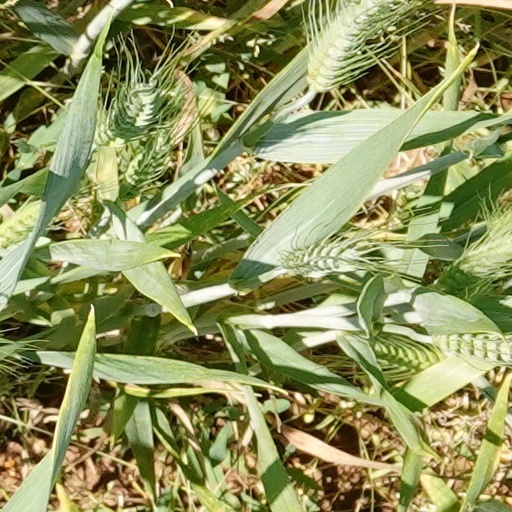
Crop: wheat